B. Altman and Company Building

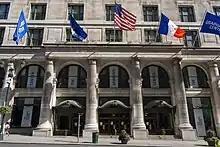
The entrance to the CUNY Graduate Center is on the Fifth Avenue side of the building.

Since its refurbishment in the 1990s, the B. Altman Building has been shared by the City University of New York (CUNY)'s Graduate Center and Oxford University Press (OUP). The space of a third occupant, New York Public Library (NYPL), was sold off to several other condominium owners in the 2010s.